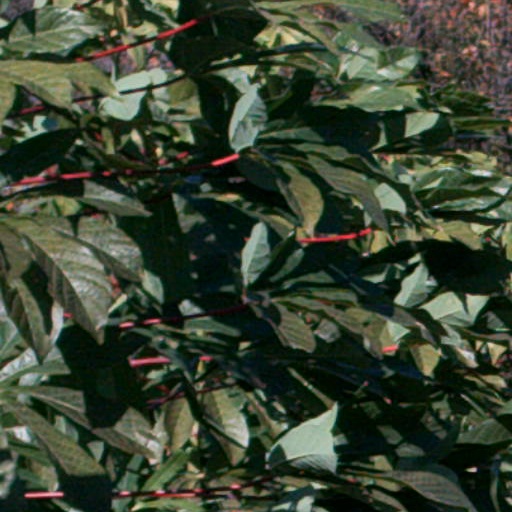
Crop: cassava